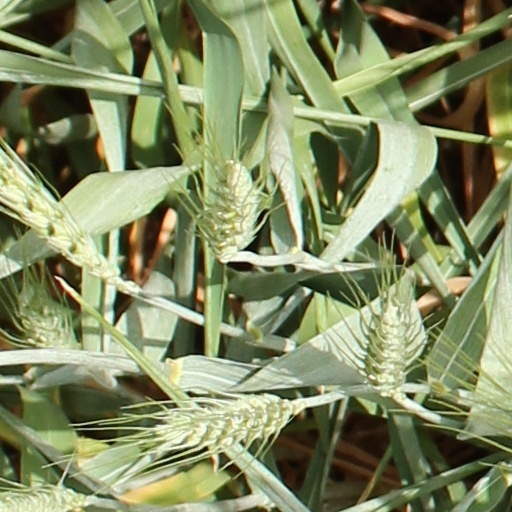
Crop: wheat